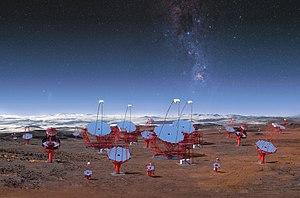
Le Cherenkov Telescope Array, le plus souvent désigné par son acronyme CTA est une nouvelle génération de télescopes gamma basés au sol, travaillant dans une gamme d'énergie allant de quelques GeV à plus de 300 TeV. Les études de cet observatoire astronomique commencent en 2008. Après une longue phase de conception et de prototypage qui s'achève en 2009, la construction doit débuter en 2020 et s'achever en 2025. Le CTA est composé de 118 télescopes à imagerie Tcherenkov atmosphériques de trois types installés sur deux sites : un site dans l'hémisphère nord à La Palma qui s'intéresse en particulier à l'étude des objets extragalactiques aux plus basses énergies possibles, et un second site dans l'hémisphère sud près de l'observatoire du Cerro Paranal au Chili, qui couvre la gamme complète d'énergie et se concentre sur les sources galactiques.